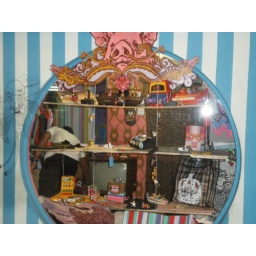
cute store in galeria do rock